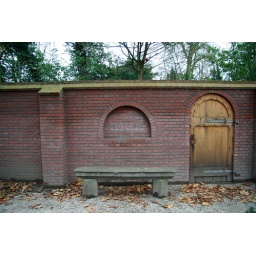
Wooden door in a brick garden wall and an empty bench (I love empty seating).